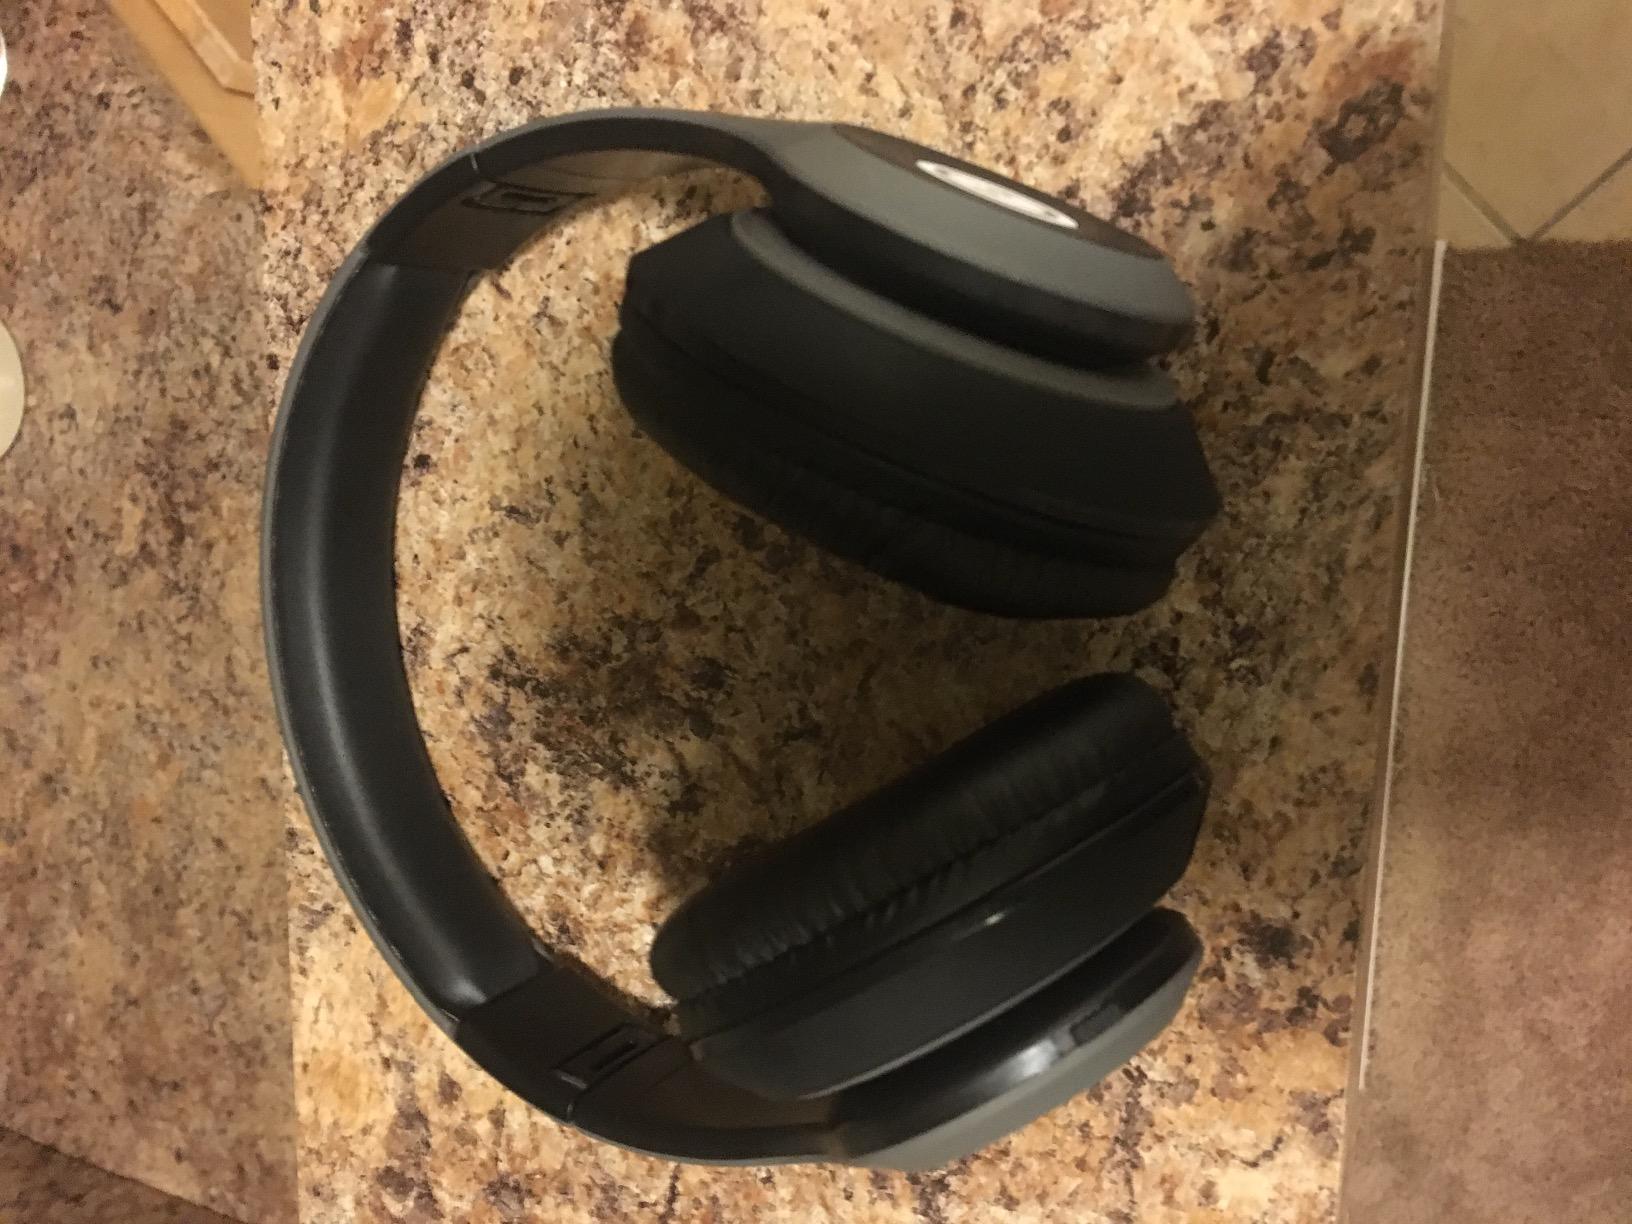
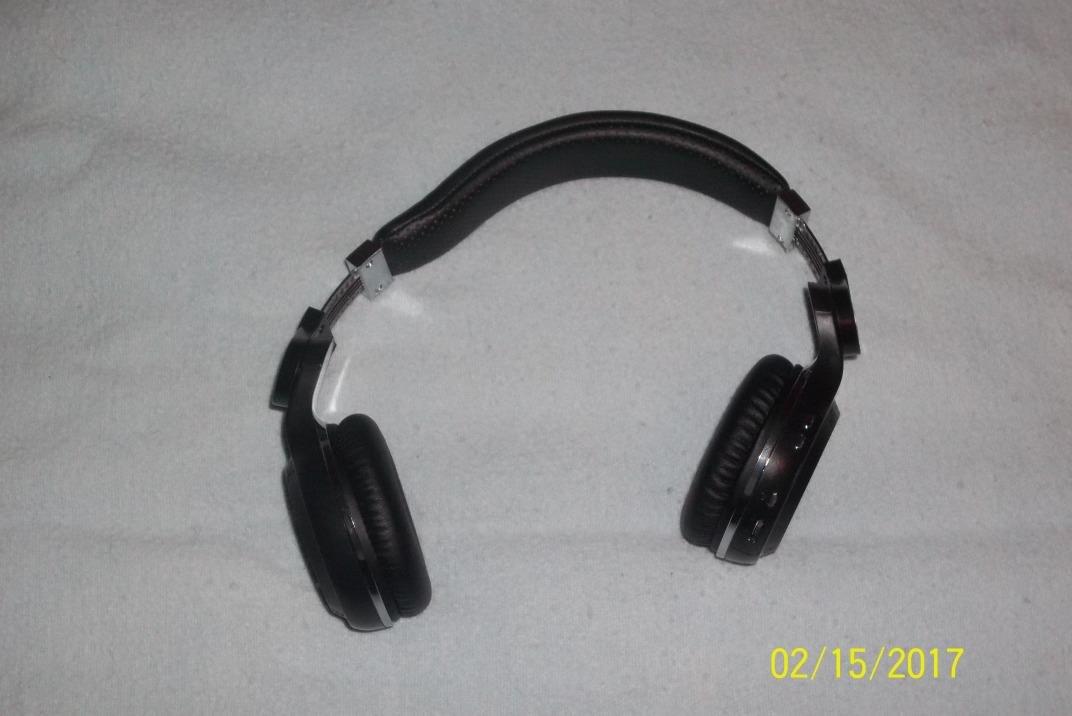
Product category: headphones
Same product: no